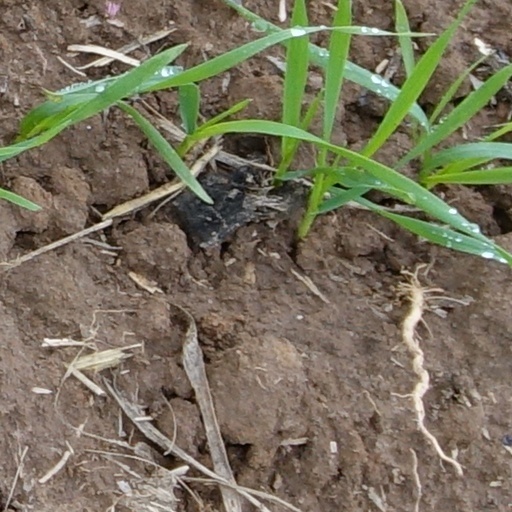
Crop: wheat